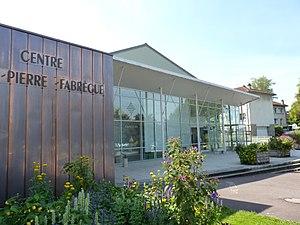
Centre Culturel Jean Pierre Fabregue